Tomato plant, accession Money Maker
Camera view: tilt-top (135 deg); turntable rotation: 30 degrees
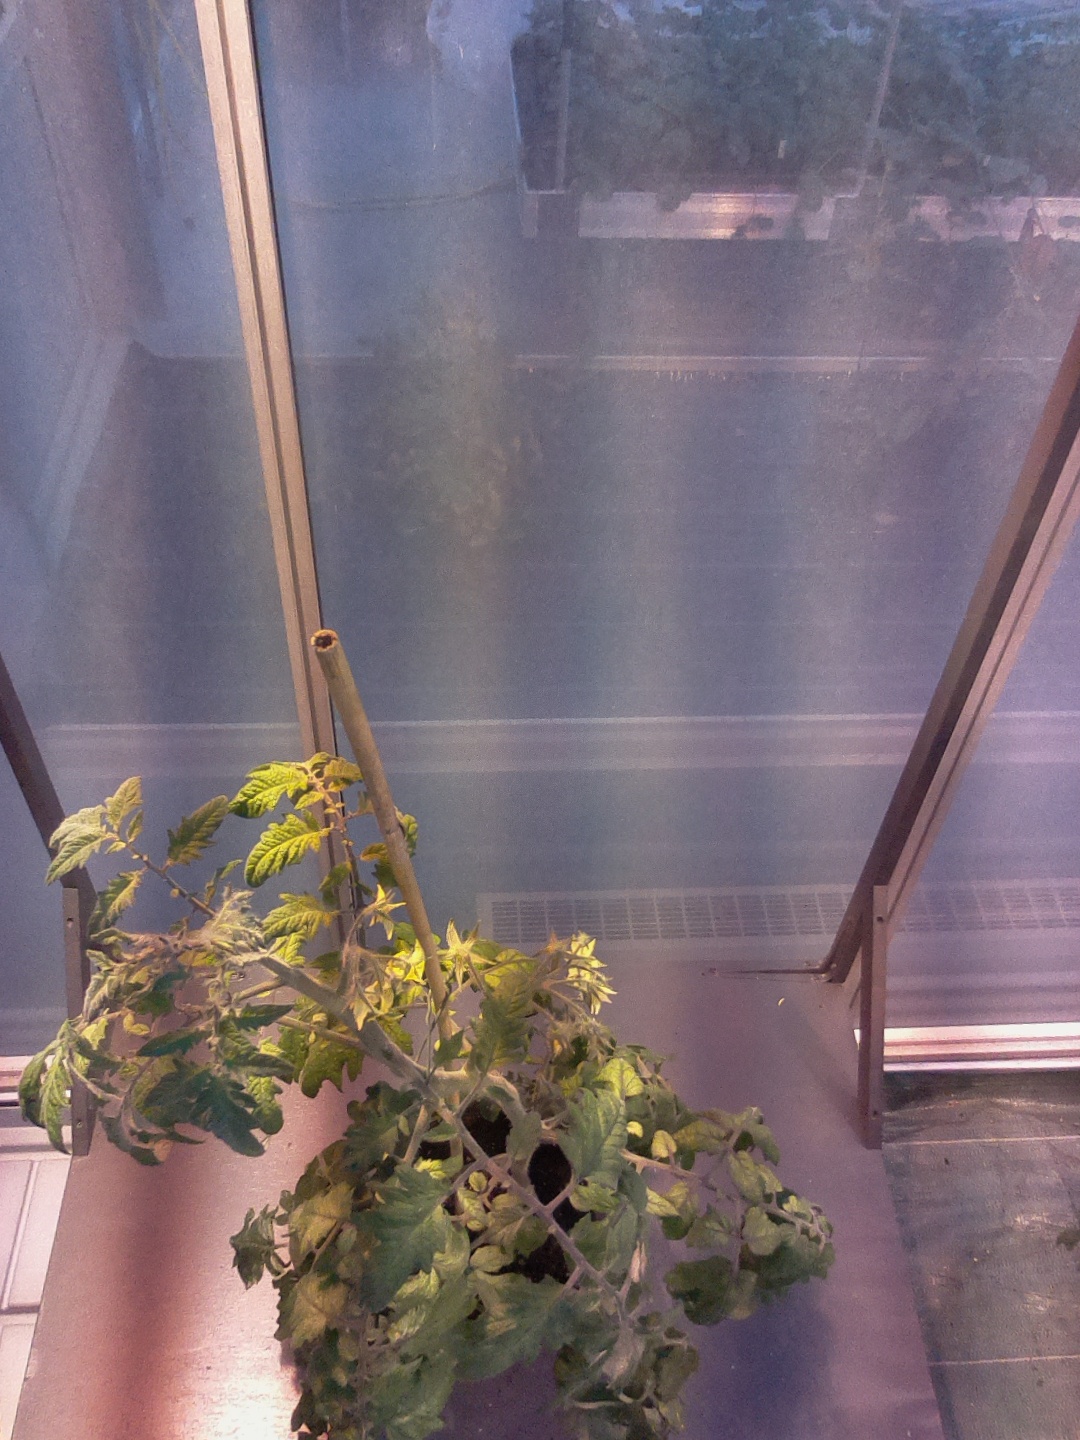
BBCH growth stage 71: 10%-20% of final fruit size